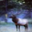
Label: deer